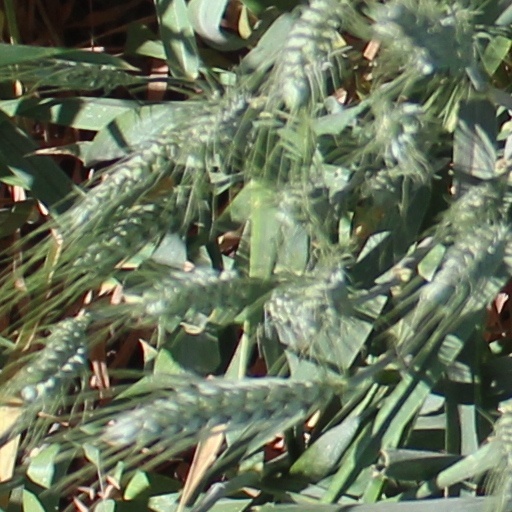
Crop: wheat